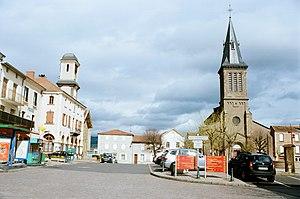
Mairie et Église de Paulhaguet
Paulhaguet est une commune française située dans le département de la Haute-Loire en région d'Auvergne-Rhône-Alpes.